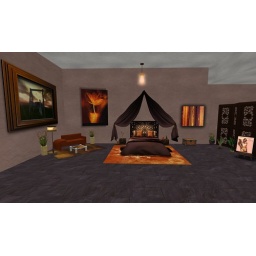
This is our bedroom in our house on Somewhere. I did it in orange because Bon loves orange.